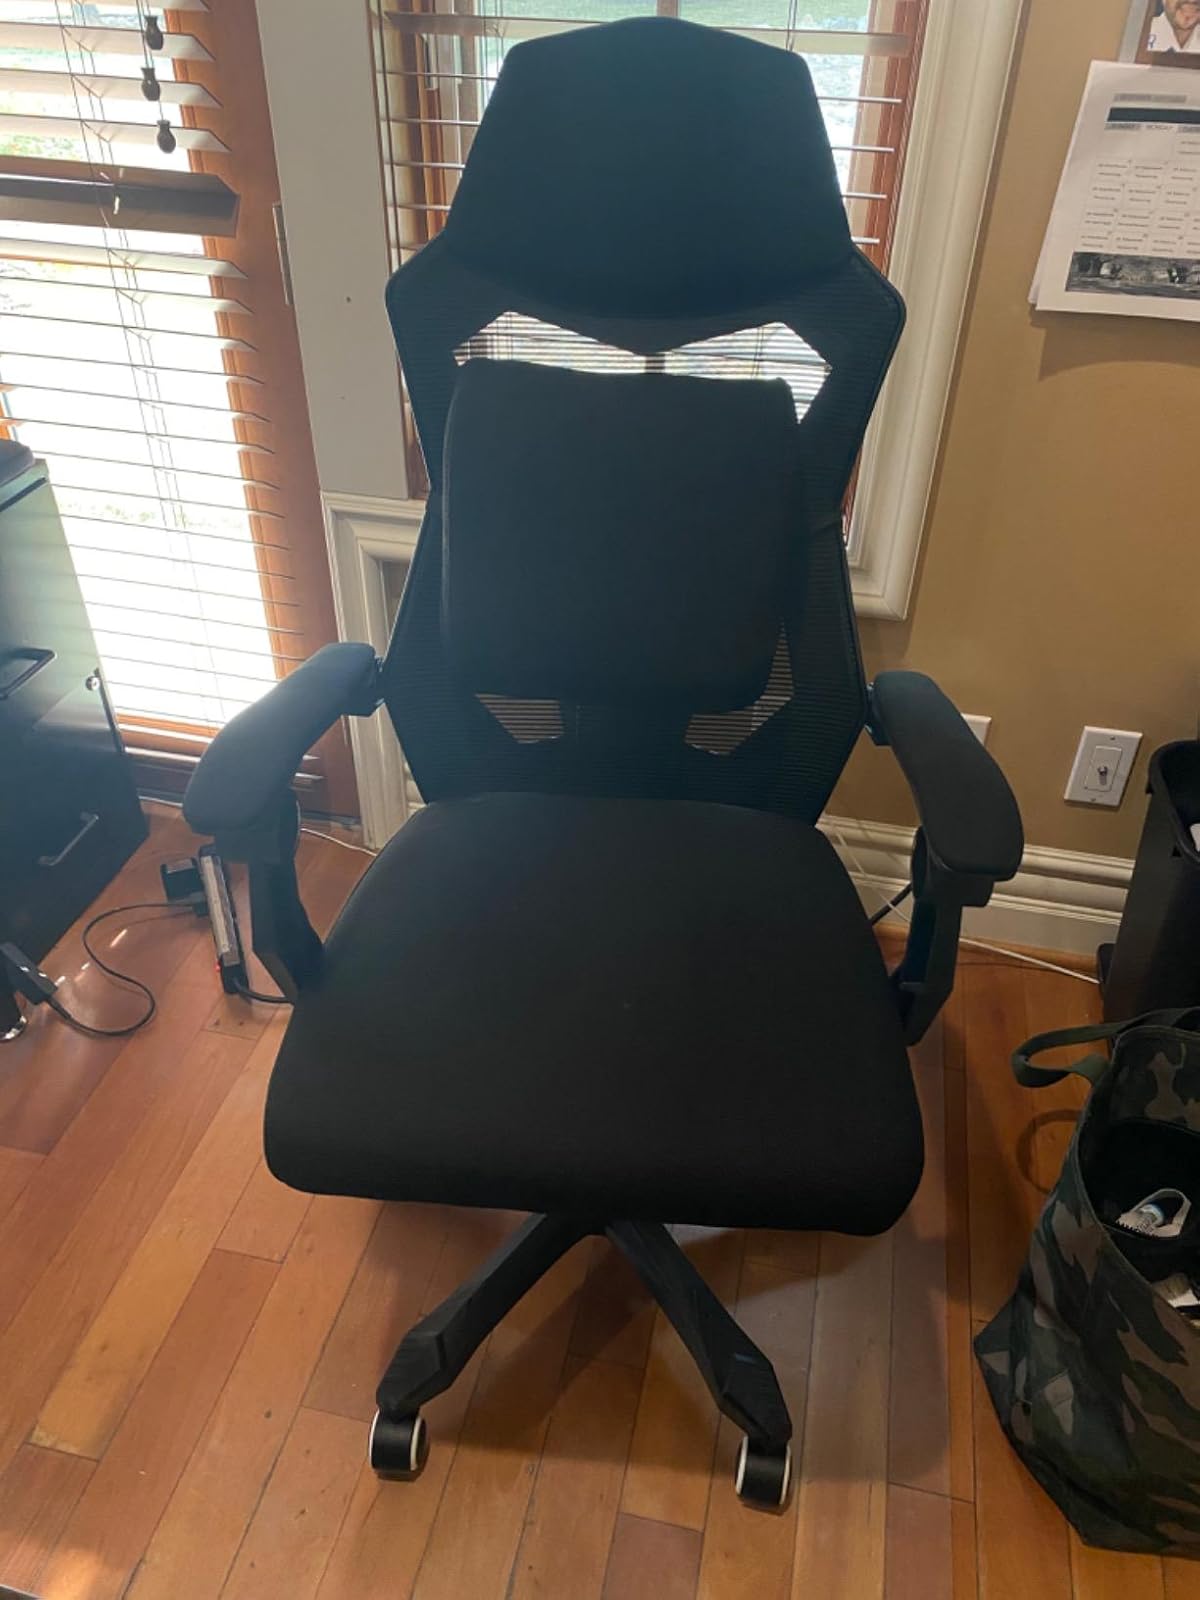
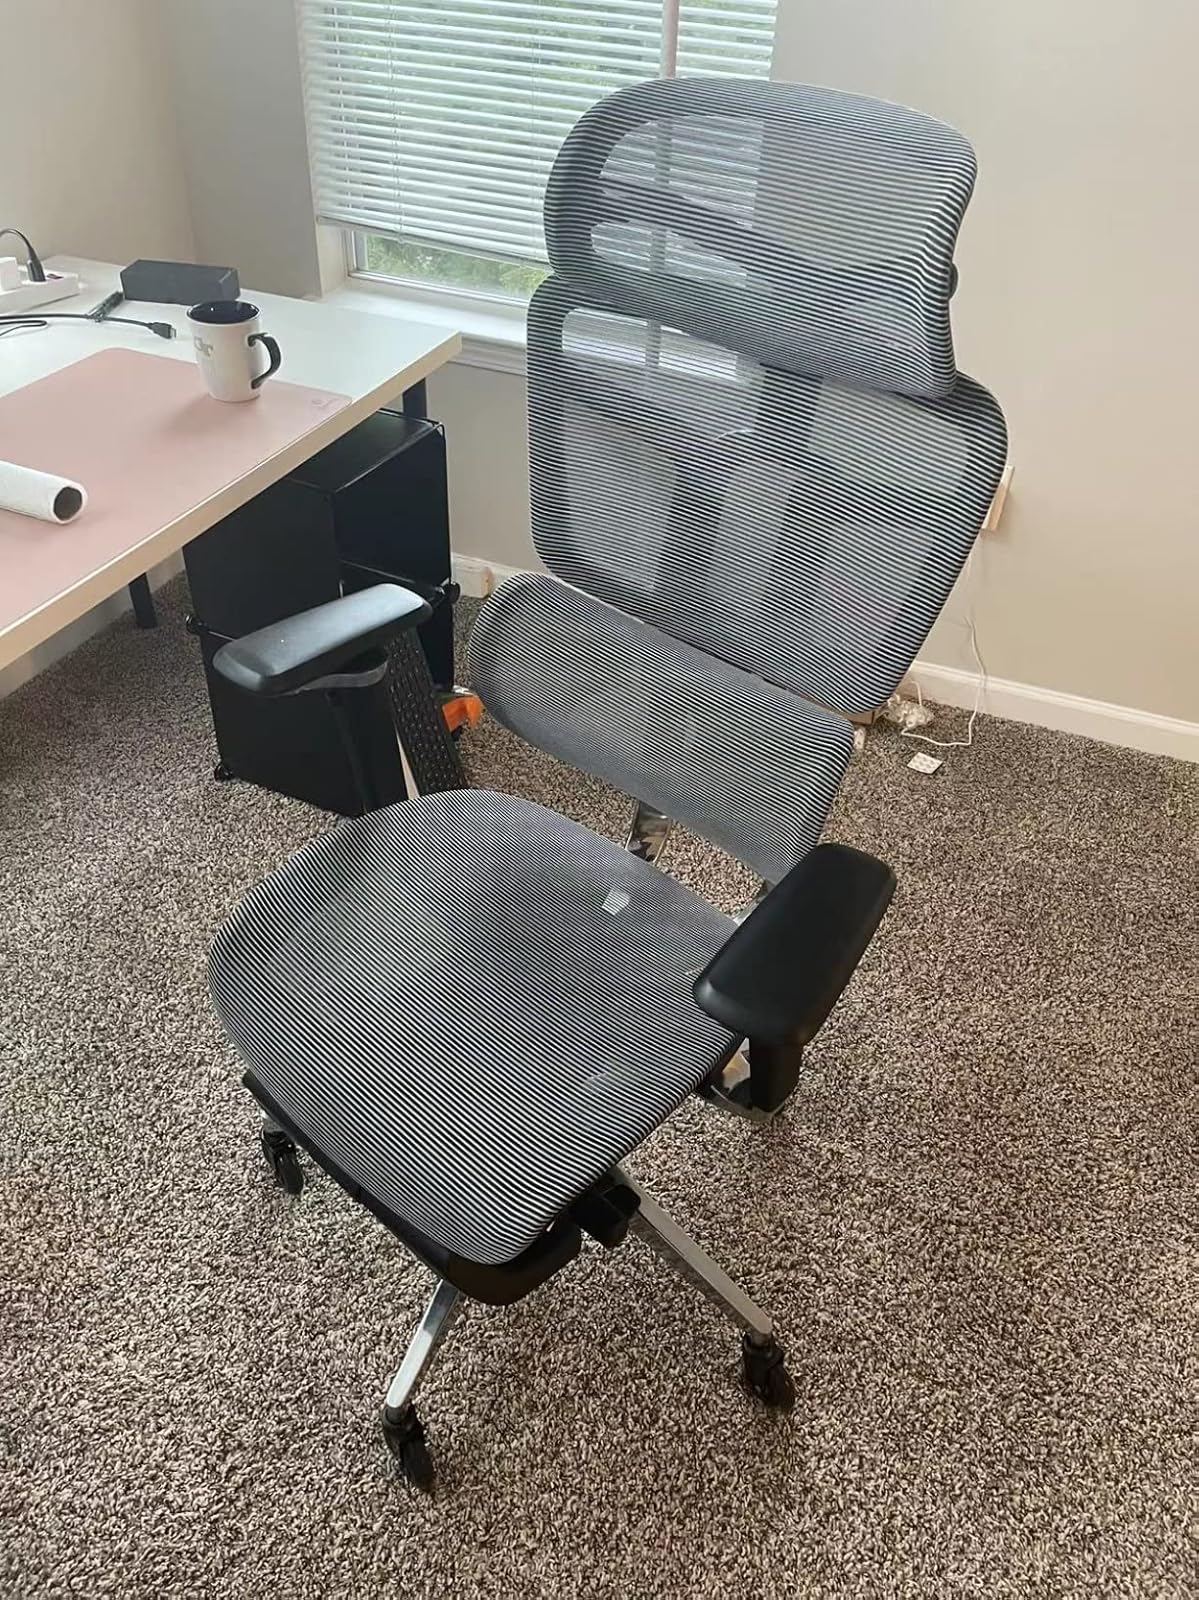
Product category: items_chair
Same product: no